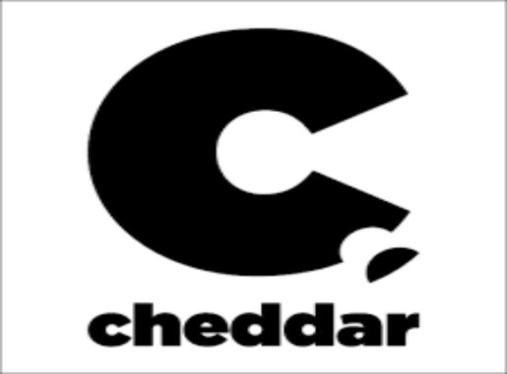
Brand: cheddarie
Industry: Food